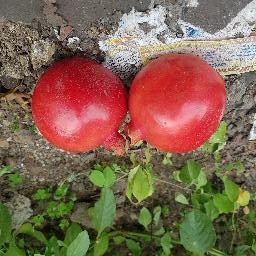
Fruit: Pomegranate
Quality: Good